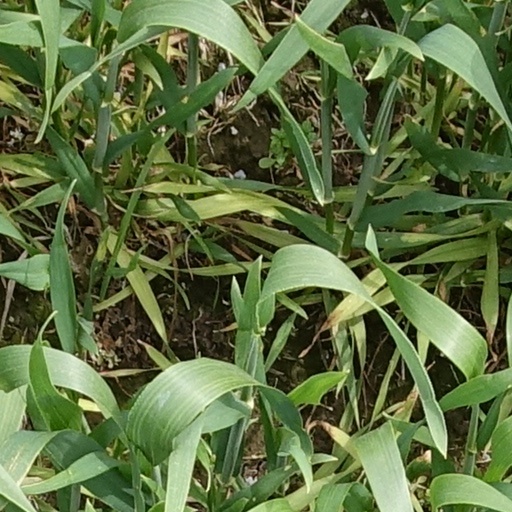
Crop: wheat